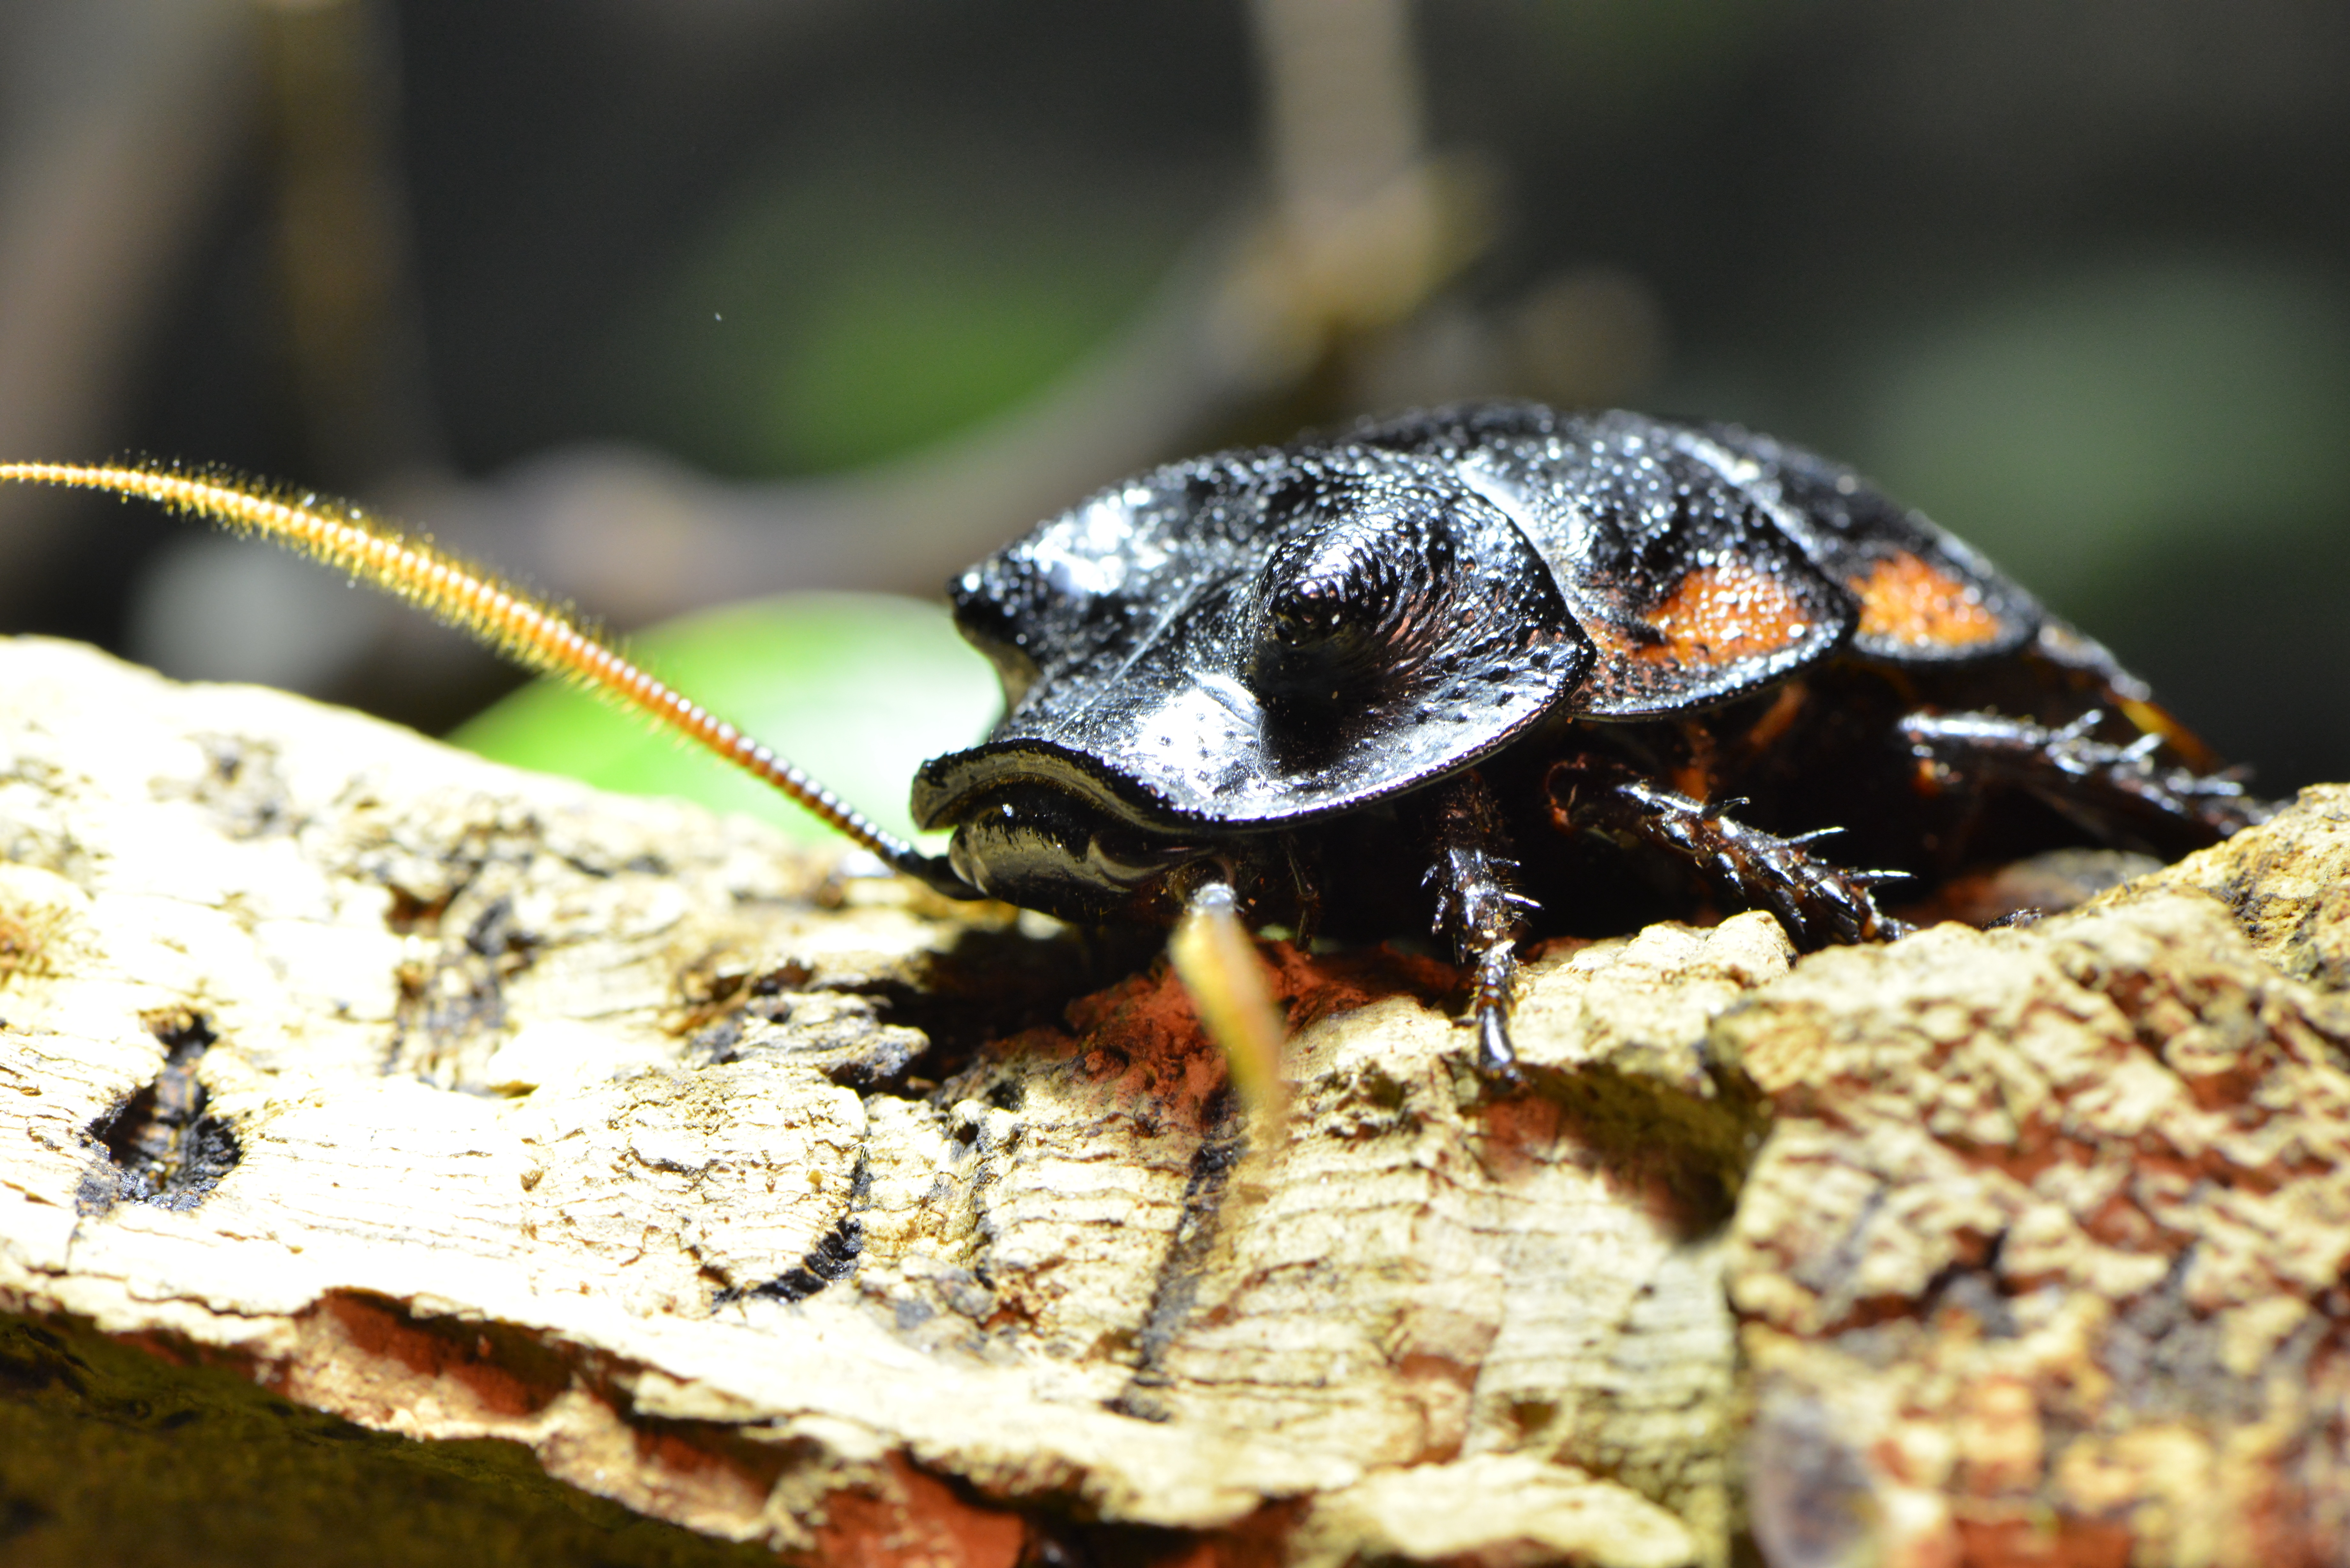
nature, photography, animal, wildlife, antenna, insect, brown, bug, fauna, invertebrate, close up, crawling, madagascar, creature, creepy, pest, nocturnal, beetle, gross, cockroach, weevil, macro photography, infestation, roaches, revolting